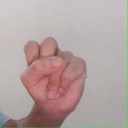
अक्षर: स